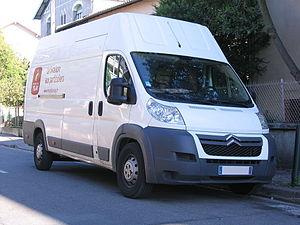
L4H3 veut dire 4e longueur et 3e hauteur disponibles dans le catalogue (soit la taille maximum)